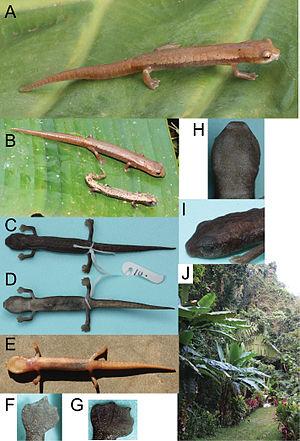
Bolitoglossa chinanteca est une espèce d'urodèles de la famille des Plethodontidae.